Representation theory of the Lorentz group

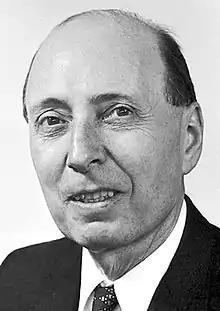
E.P. Wigner investigated the Lorentz group in depth and is known for the Bargmann-Wigner equations. The realization of the covering group given here is from his 1939 paper.

Let be a path from to , denote its homotopy class by and let be the set of all such homotopy classes. Define the set